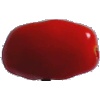
Label: Tomato 2